Amaravati Marbles

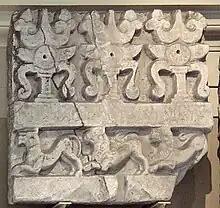
Dome slab from the 2nd century stupa

After the first explorations of the site by Colin Mackenzie, Sir Walter Elliot of the Madras Civil Service undertook excavations at the Amaravati "stūpa" in 1845 and transported the excavated pieces to Madras, where they were placed on the greens in front of the College. After enquiries from the Court of Directors of the East India Company, the stones were moved to a slightly less exposed site in front of the museum. In 1853, the curator of the museum, Dr Edward Balfour of the Madras Medical Service, informed London that the condition of the sculptures was deteriorating due to their situation and in order for the company to make a decision as to whether the stones were of sufficient artistic importance to merit transportation to London, Balfour arranged for a series of drawings to be made of the pieces by the Indian artist P. Murugasa Moodaliar in 1855. The drawings are preserved in the British Library. Although in general these drawings gave a good idea of the sculptures, Balfour was not entirely satisfied with their accuracy and therefore persuaded Dr A. J. Scott to take a series of photographs, which were also forwarded to London.